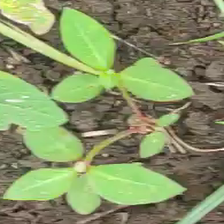
Weed species: Moti_dudhi(Euphorbia_geneculata_L)